Mickey Sullivan

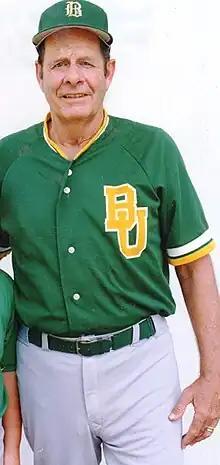
Sullivan in 1993

Mickey Sullivan (February 6, 1932 – March 22, 2012) was the head baseball coach at Baylor from 1974 to 1994.